Catharinus P. Buckingham

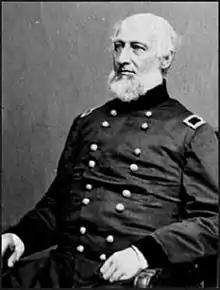

Catharinus Putnam Buckingham (March 14, 1808 – August 30, 1888) was an American soldier, college professor, author, and industrialist. He served as a general in the Union Army during the American Civil War, and was the main assistant to the U.S. Secretary of War, Edwin M. Stanton, during part of the first term of the Lincoln Administration.